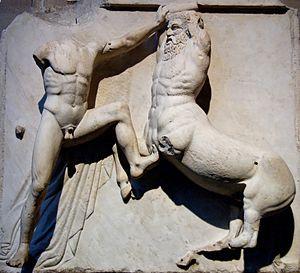
Lapithe combattant un centaure. Métope Sud 26, Parthénon, vers 447-433 av. J.-C.
Les métopes du Parthénon sont un ensemble de quatre-vingt-douze plaques sculptées carrées en marbre du Pentélique originellement situées au-dessus des colonnes du péristyle du Parthénon, sur l'Acropole d'Athènes. Si elles ont été réalisées par plusieurs artistes, le maître d'œuvre fut certainement Phidias. Elles furent sculptées entre 447 ou 446 av. J.-C. et au plus tard 438 av. J.-C., avec 442 av. J.-C. comme date probable d'achèvement. Elles sont pour la plupart très endommagées. Le plus souvent, il n'y a que deux personnages par métope.